HMS Tremendous

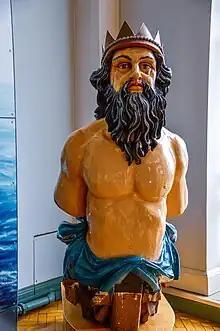
Figurehead from the 1810 rebuild

"Tremendous" was rebuilt in 1810 using this technique, and thus became the first ship to be built using the full diagonal truss system. The key differentiators from the old, traditional system of framing were a network of prominent diagonal timbers laid over the inside of the lower portion of the ship's hull, up to the underside of the main, or lower gundeck. These were bolted through the frames and provided a significant increase in hull stiffness, counter-acting the tendency of the ship's structure to 'work', or move slightly. Timbers were also placed diagonally between gunports on the inside of the hull, in place of simple spriketting of the old system, and the system even extended to the decks, where the planking was laid diagonally instead of longitudinally. The additional strength would also help reduce the amount of hogging experienced by the ship, a development that allowed for significant growth in dimensions of future wooden ships. Additionally, the gaps between the lowest elements of the ship's frames (floor timbers) were filled and caulked, so that the bottom of the ship essentially became a water-tight solid mass, to reduce rot and foul odours. Measurements taken after the newly rebuilt ship was undocked in 1810 showed virtually no deflection in the structure.